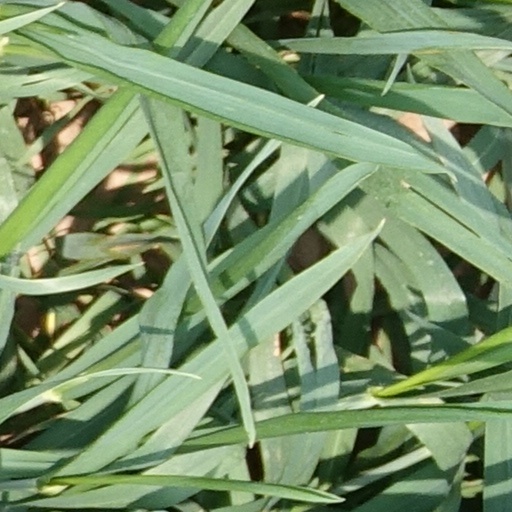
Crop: wheat